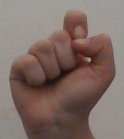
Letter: fa